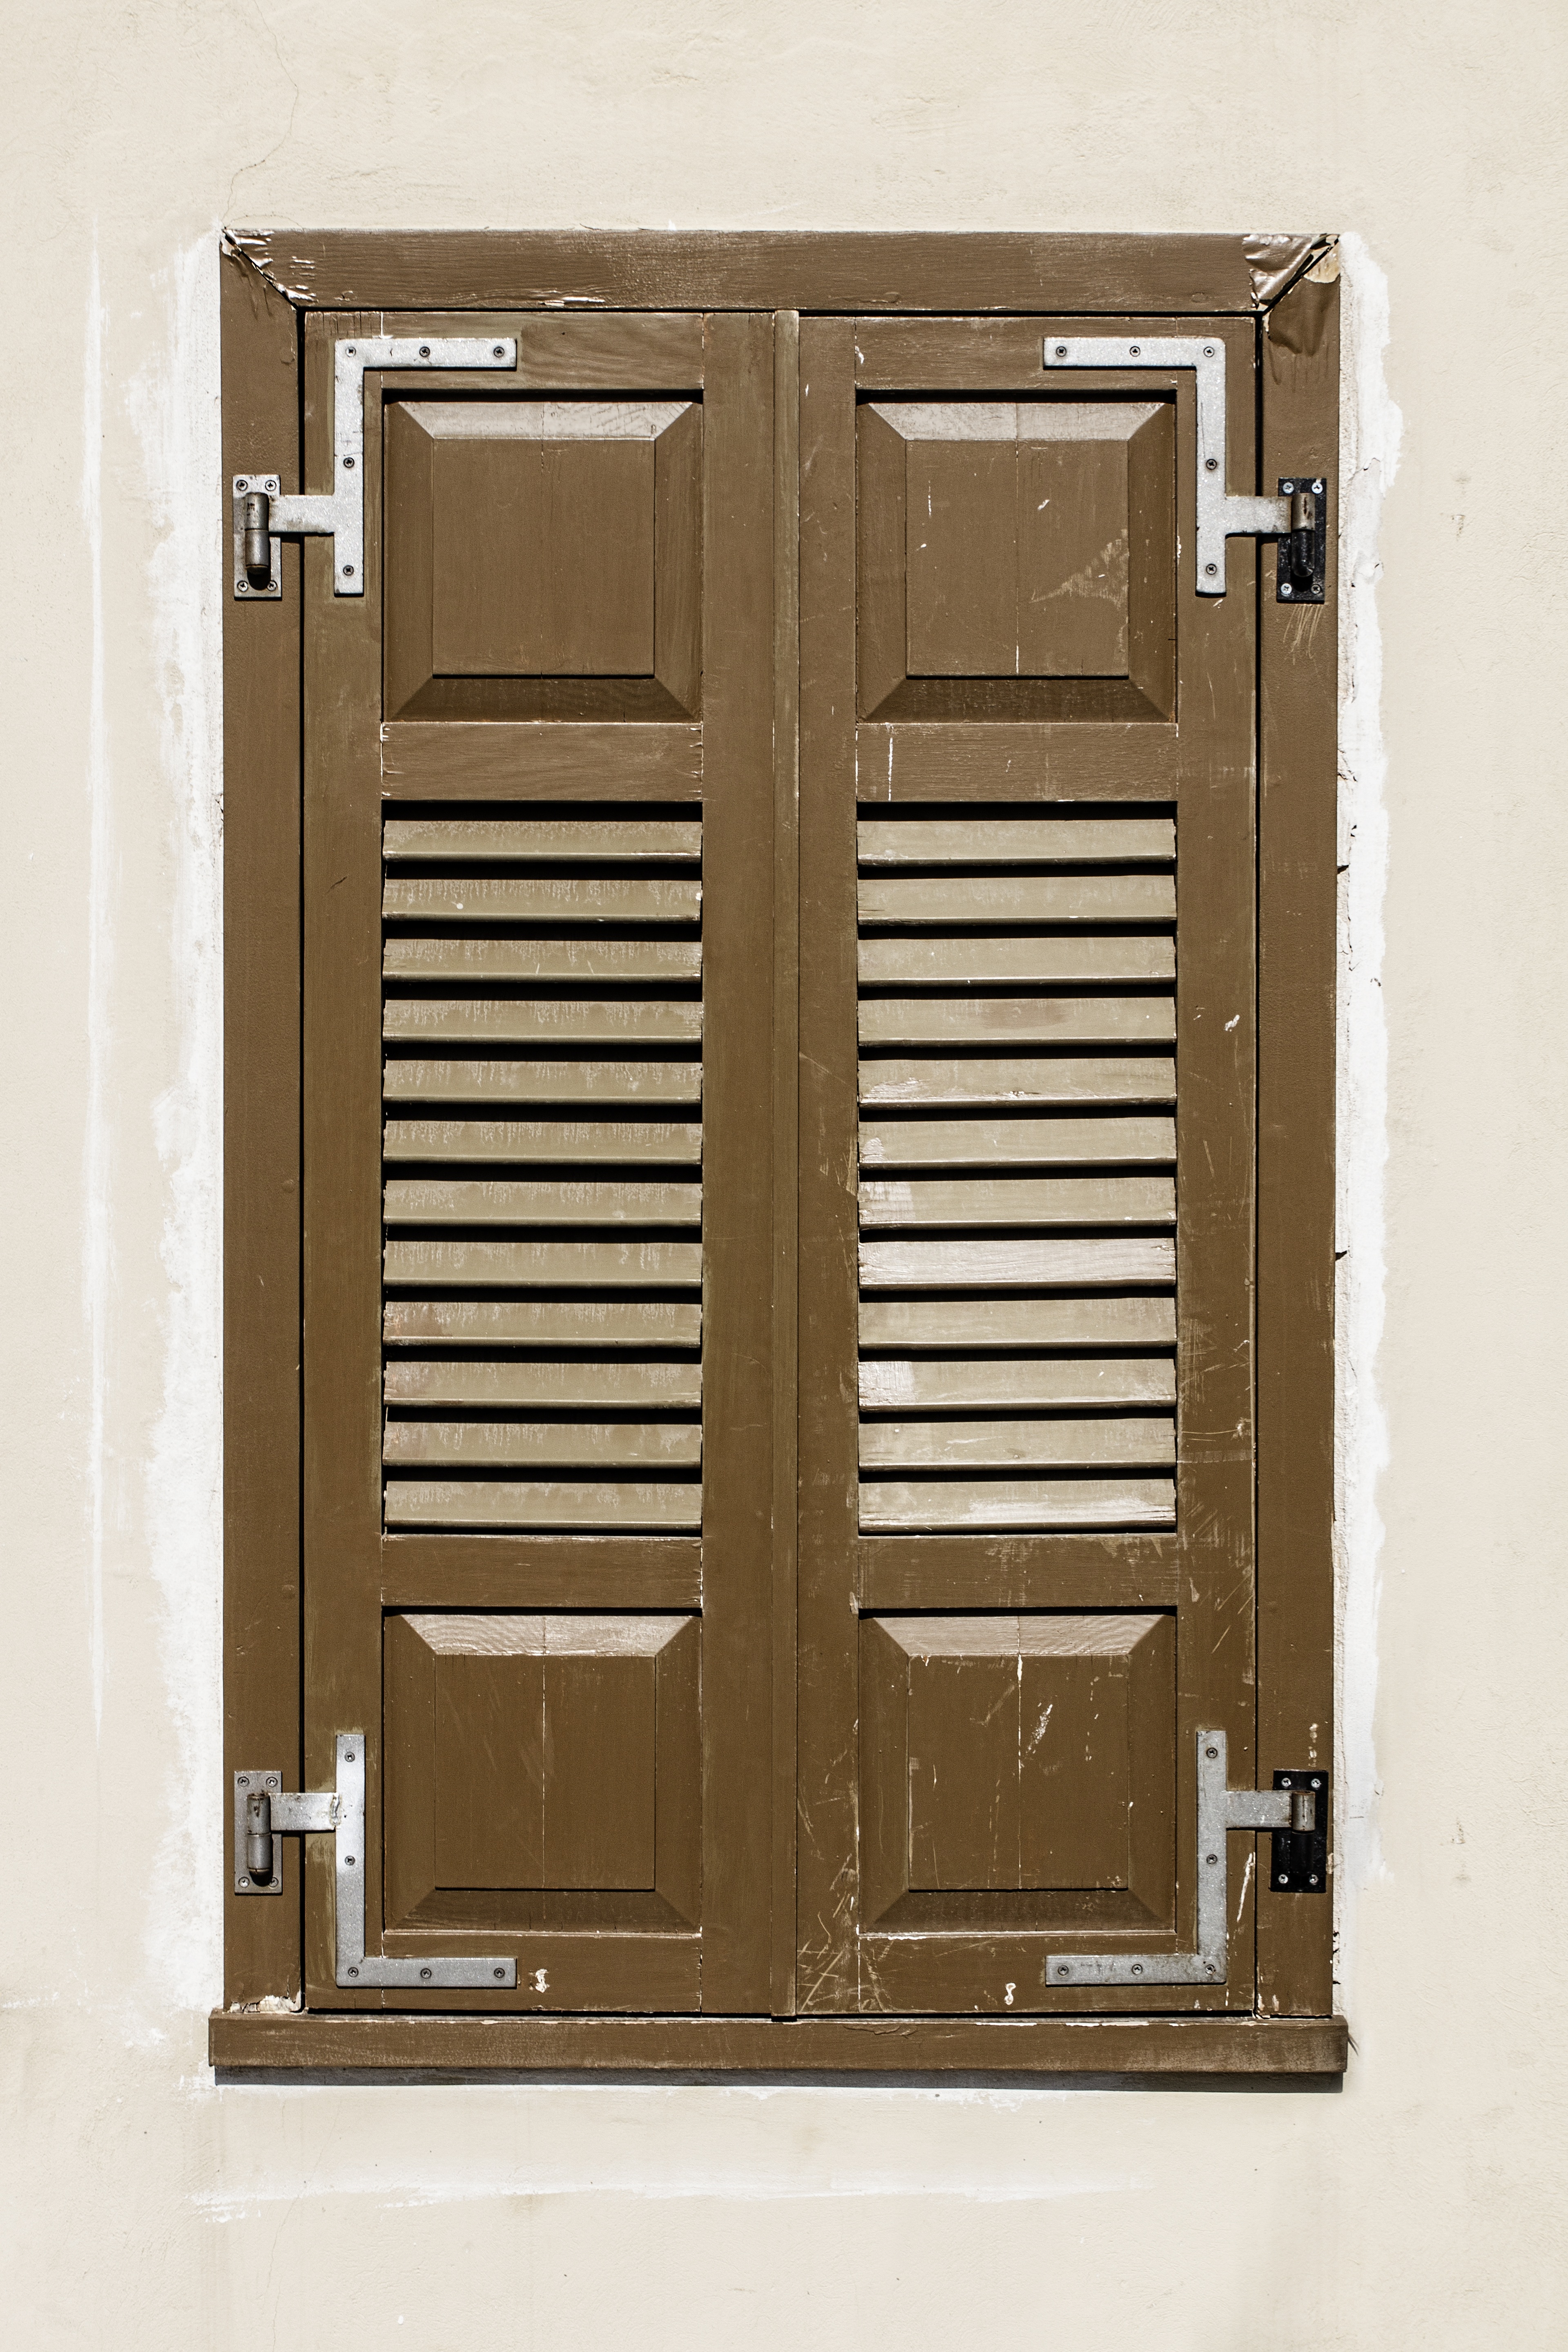
wood, retro, window, wall, brown, furniture, door, interior design, product, wooden, blinds, vertical, cupboard, old window, window covering